Château de Mareuil (Dordogne)

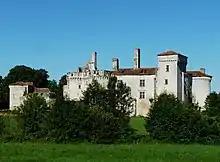
Château de Mareuil

The Château de Mareuil is a château in Mareuil-sur-Belle, Dordogne, Nouvelle-Aquitaine, France.